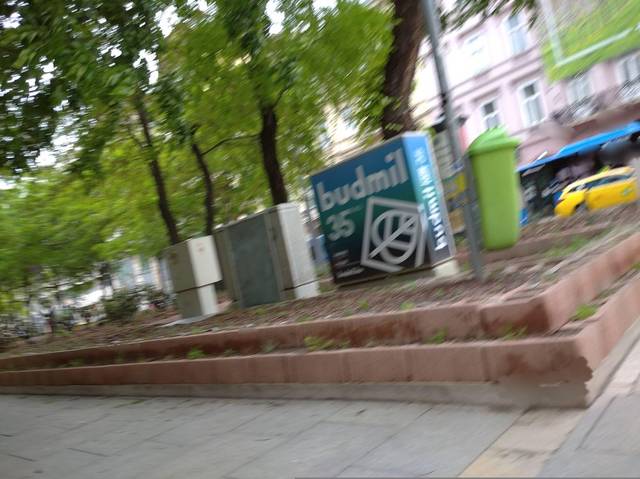
Region: Hungary
Coordinates: 47.499, 19.052